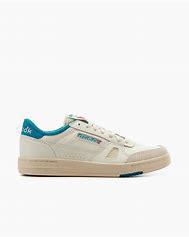
Brand: Reebok
Model: LT Court